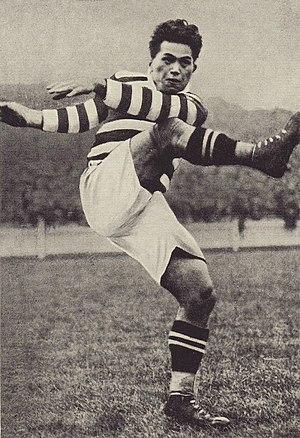
George Nepia, né le 25 avril 1905 à Wairoa, mort le 27 août 1986 à Ruatoria, est un ancien joueur de rugby à XV néo-zélandais qui a joué 46 fois pour les All-Blacks de 1924 à 1930. C'était un joueur de 1,75 m et 82 kg qui occupait le poste d'arrière.